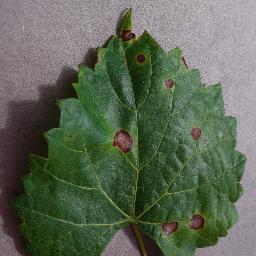
Label: Grape___Black_rot